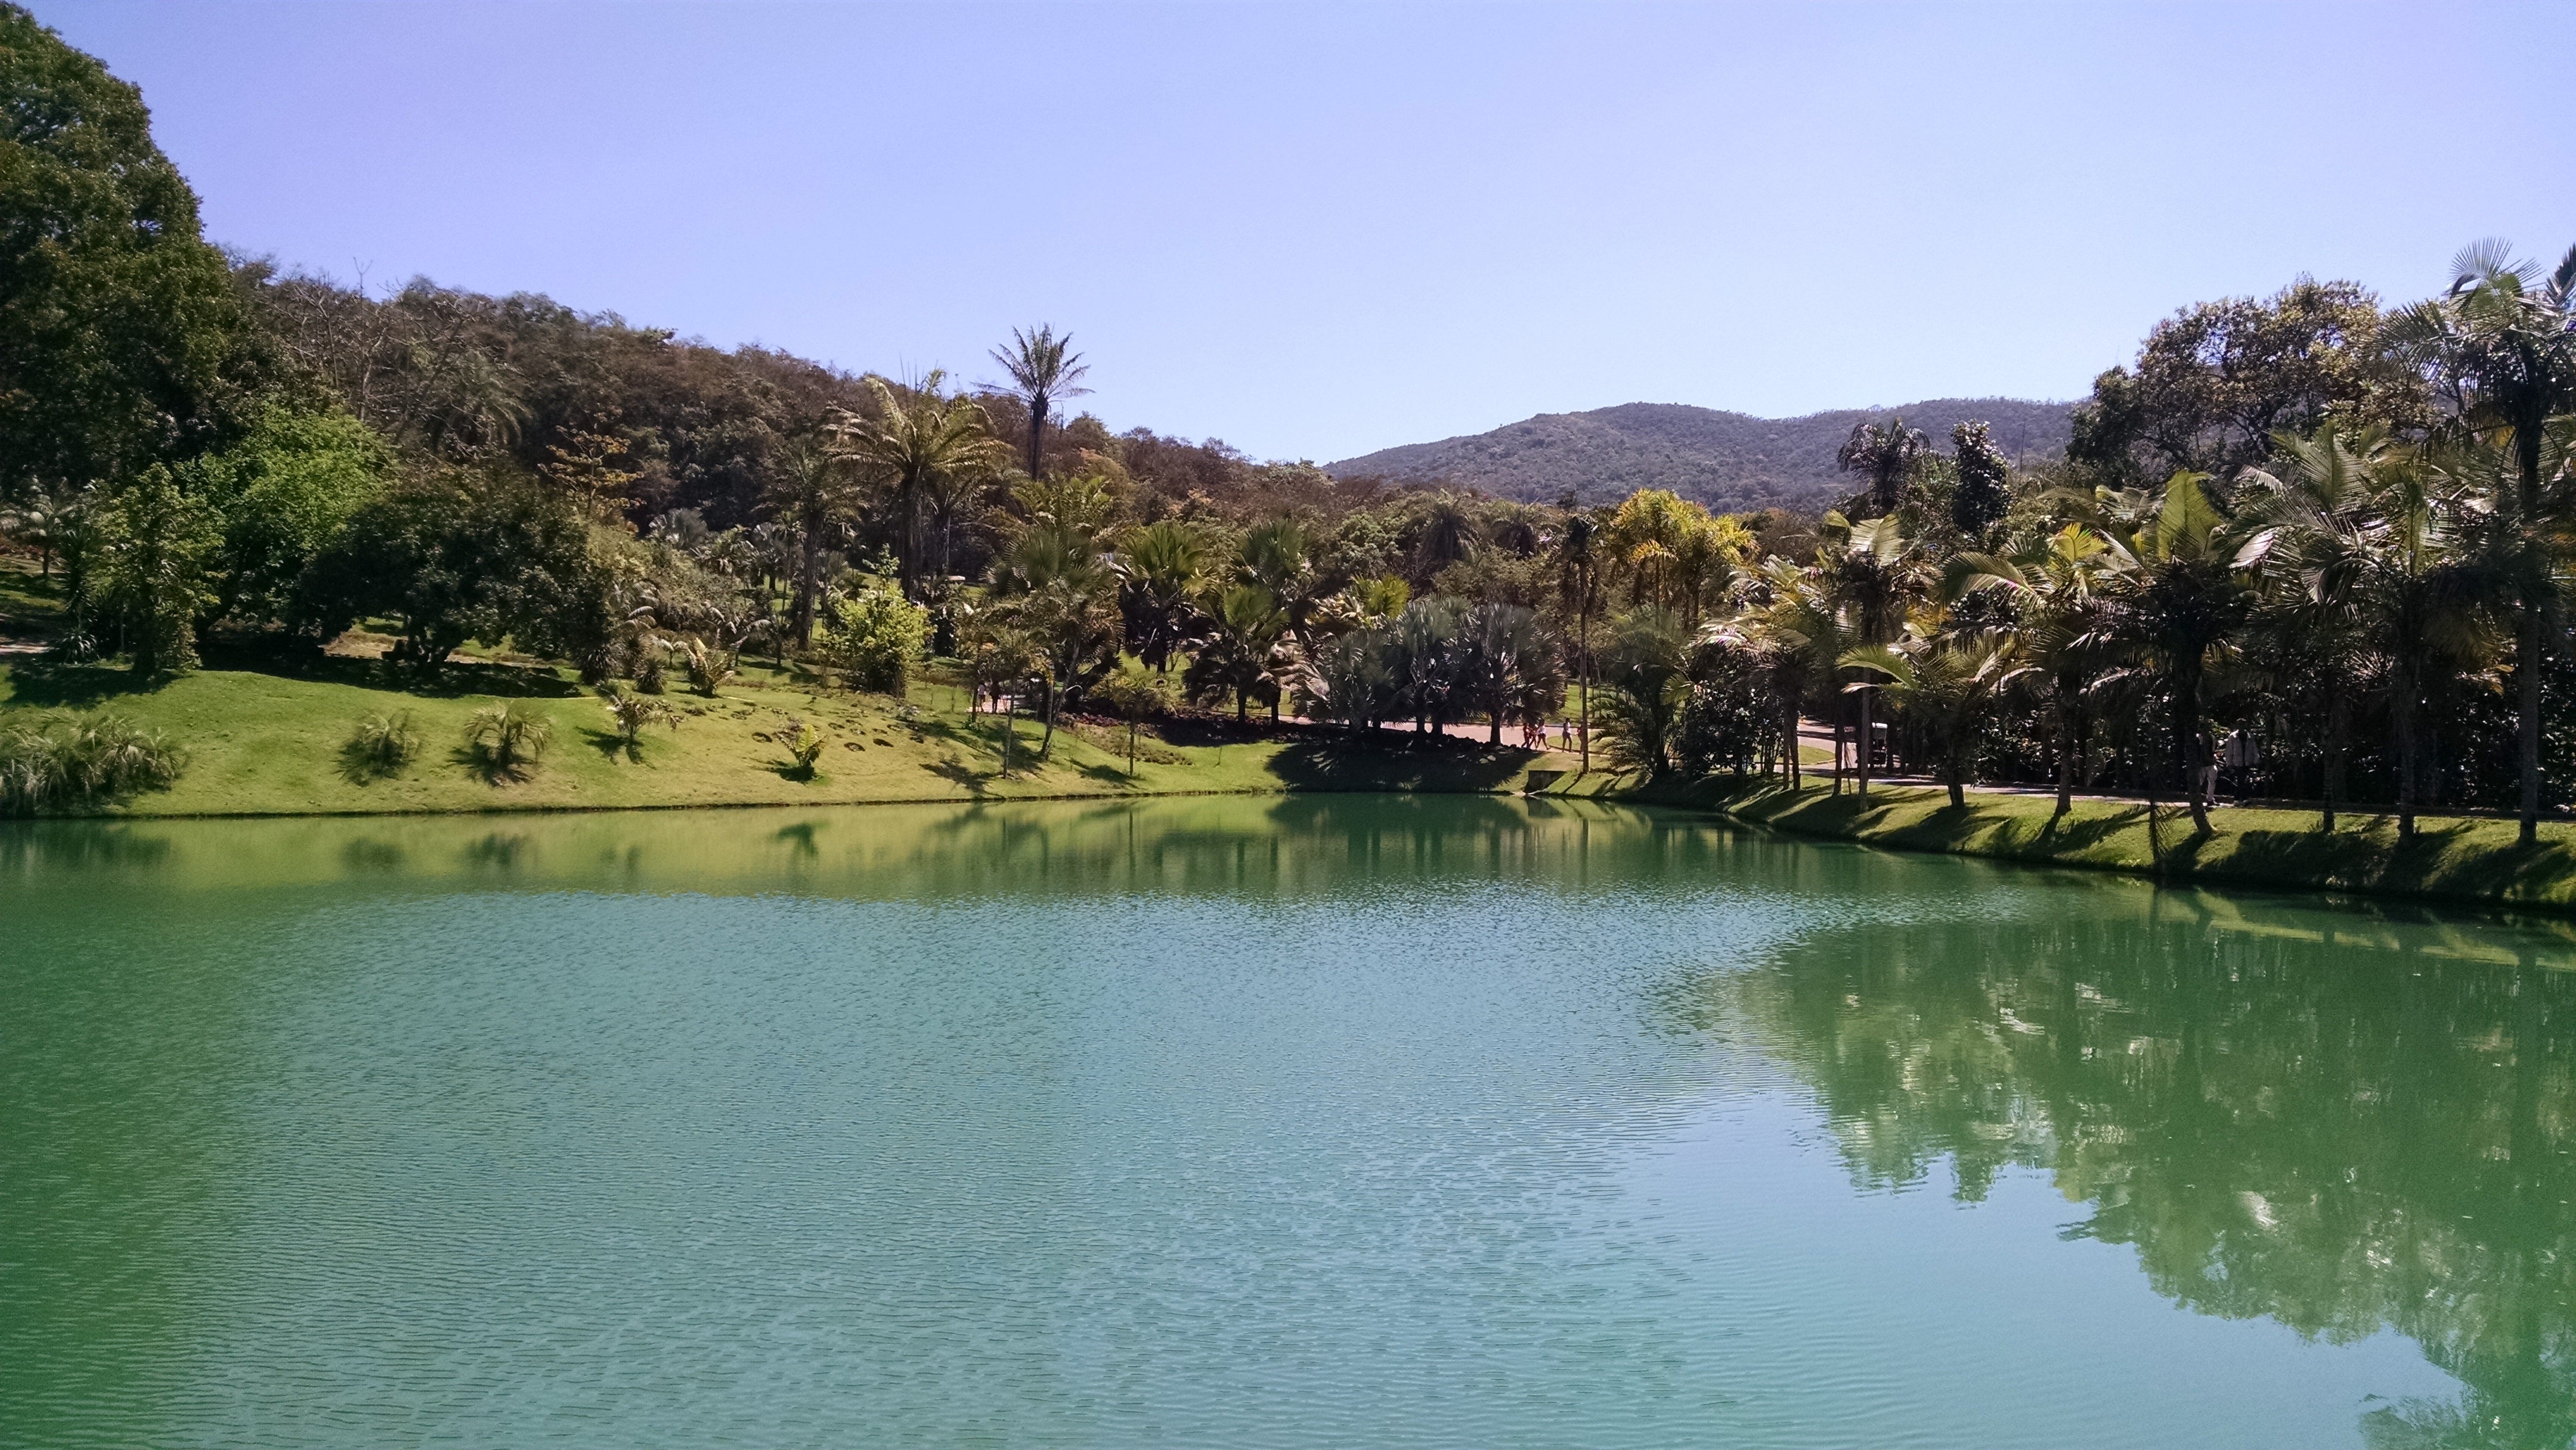
nature, lake, pond, green, reflection, museum, bay, reservoir, body of water, vegetation, loch, inhotim, brumadinho